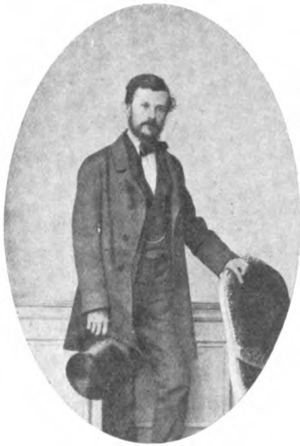
Portrait de François-Émile Ehrmann dans Une famille de républicains fouriéristes
François-Émile Ehrmann, né à Strasbourg le 5 septembre 1833 et mort à Paris le 29 mars 1910, est un peintre et décorateur français.